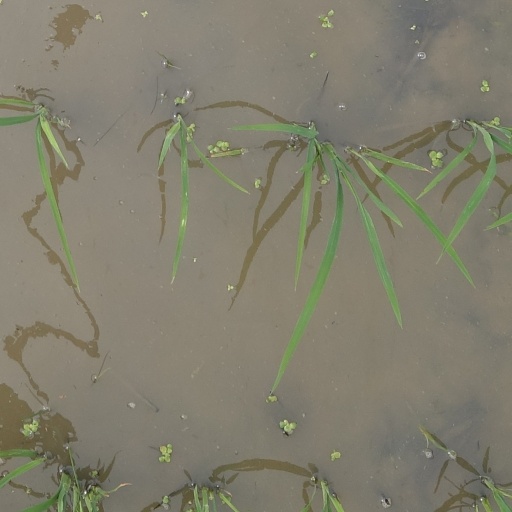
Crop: rice